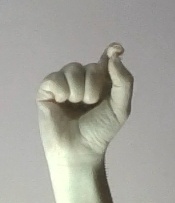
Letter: fa